L'estro armonico

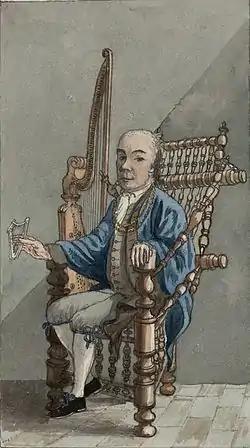
John Parry arranged the third and fifth concertos for harp

Following their publication, the concertos from the collection were widely performed in Italy, as church music and chamber music, both indoors and outdoors. In theatres and opera houses they were performed by small groups of 10, as in the "Pietà", sometimes with Vivaldi as soloist. Open air concerts in the 1720s and 1730s could have as many as a hundred performers. Despite originating in a religious institution, the print copies were widely distributed throughout Europe, with 20 reprintings of Estienne Roger's Amsterdam edition between 1711 and 1743. Sales were slightly more successful than those of Vivaldi's famous 1725 collection "Il cimento dell'armonia e dell'inventione" which contained "The Four Seasons".